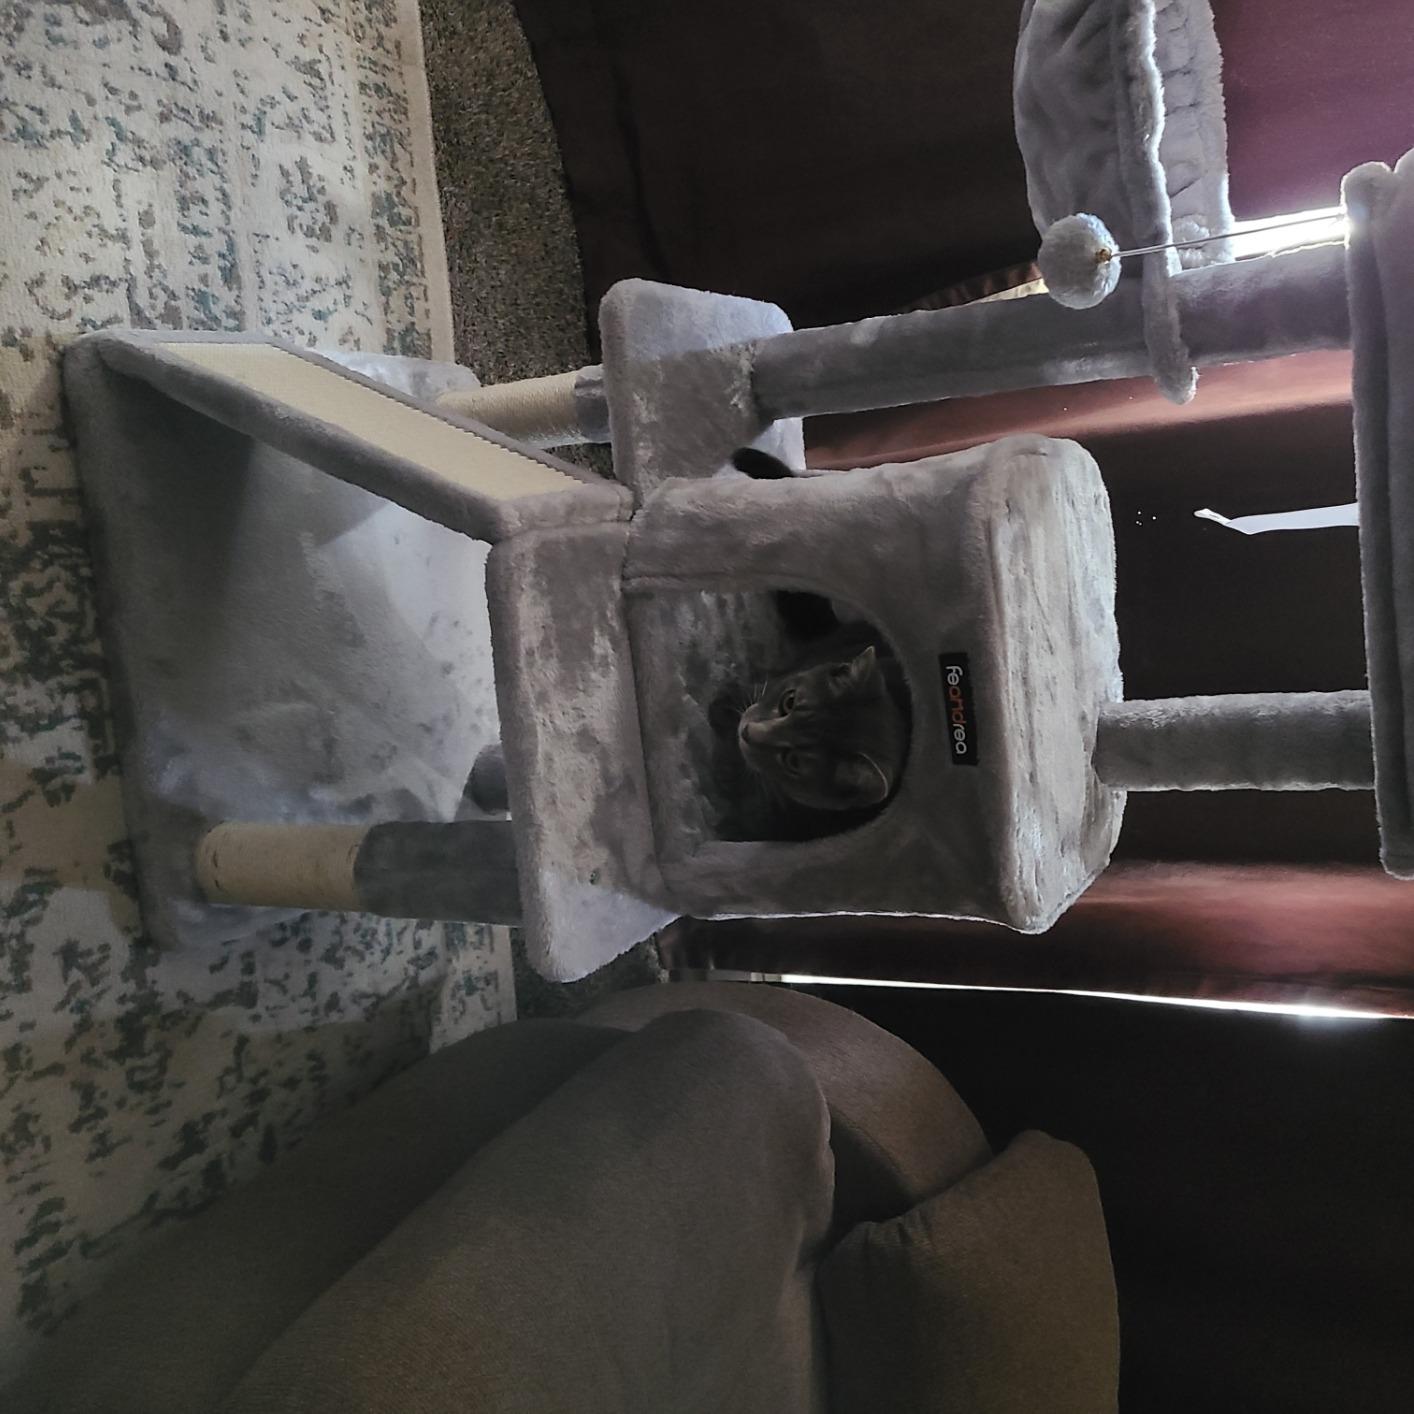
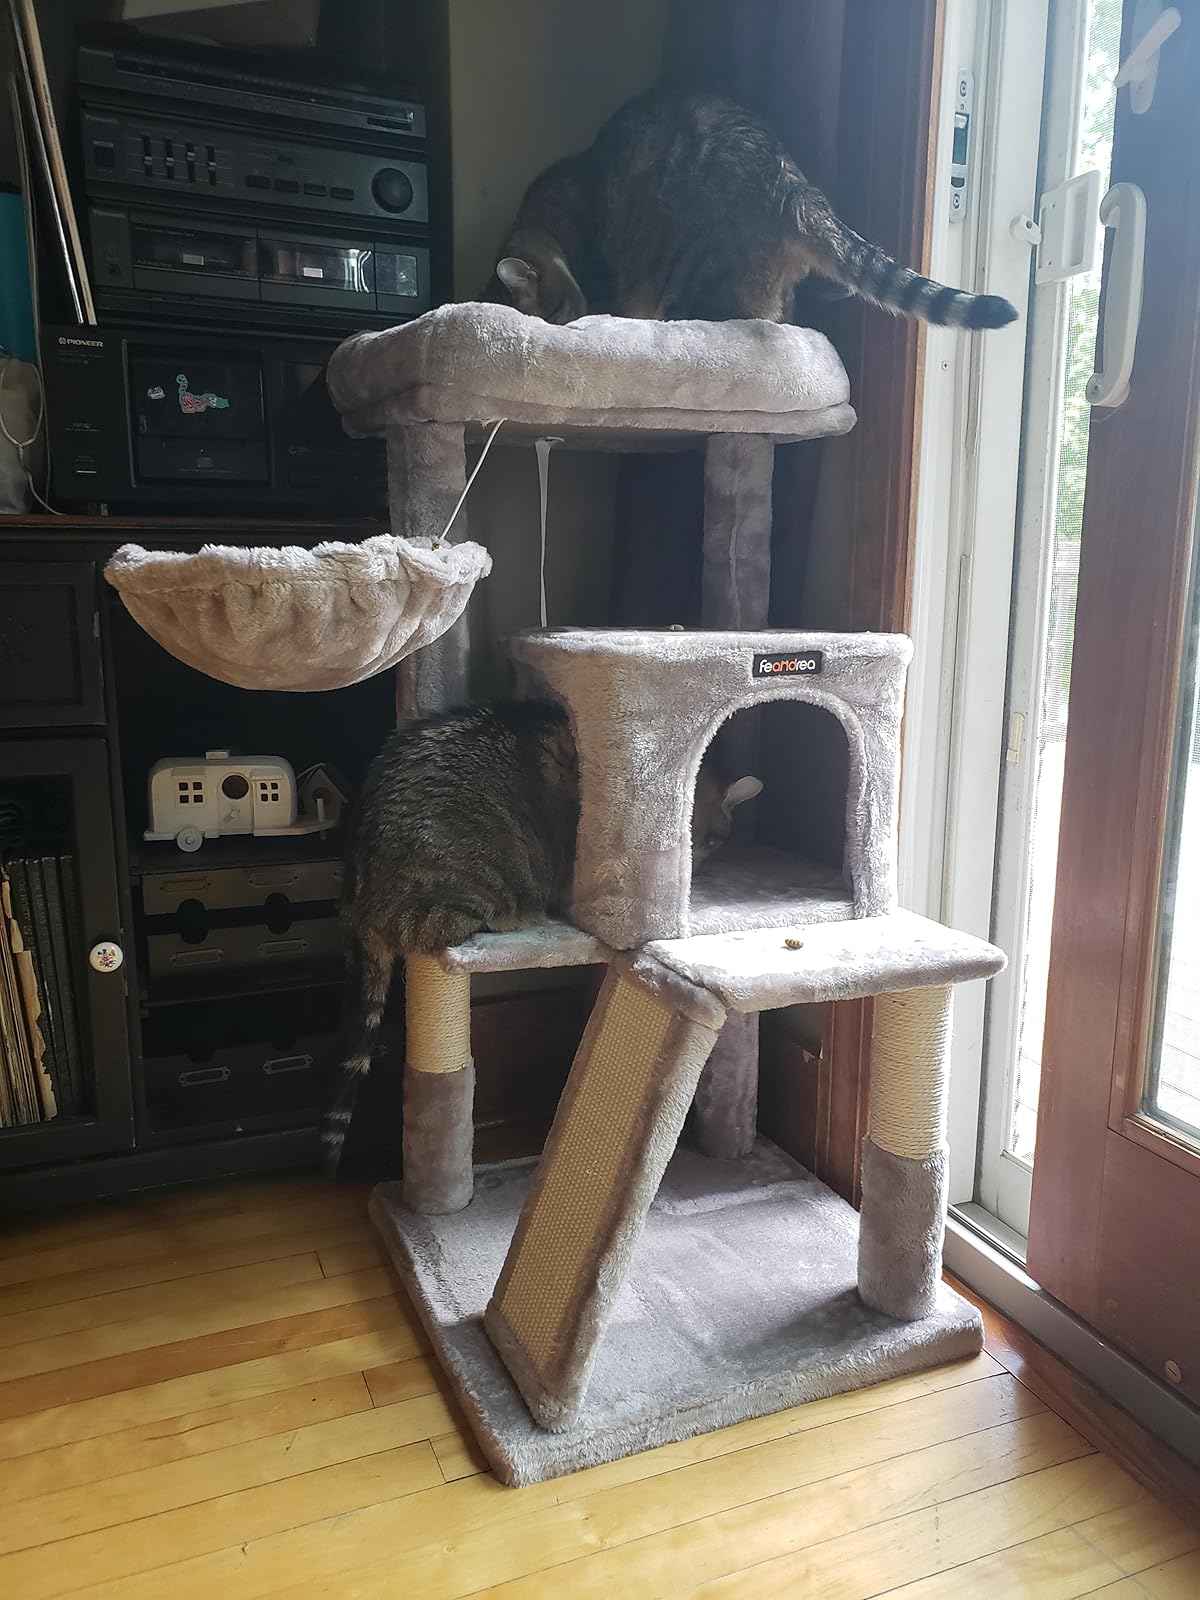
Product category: items_cat tree
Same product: yes